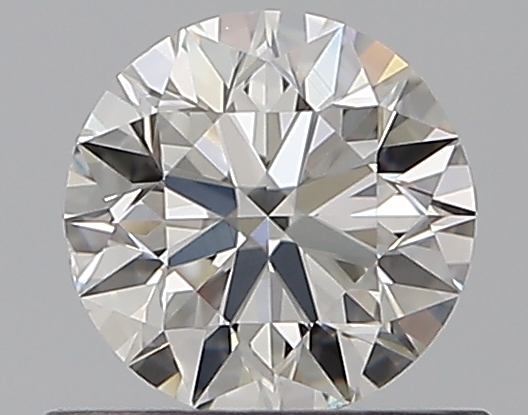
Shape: round
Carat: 0.5
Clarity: VS2
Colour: I
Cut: EX
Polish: EX
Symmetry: EX
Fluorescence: N
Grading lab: GIA
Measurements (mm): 5.04 x 5.07 x 3.16